Muséum d'histoire naturelle d'Angers

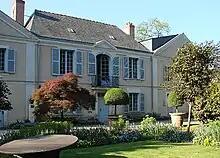
Maison Allard à l'Arboretum Gaston-Allard, Muséum d'Angers

The site of the Arboretum Gaston Allard mostly houses herbarium collections in the residence of Gaston Allard (1838–1918). Allard, an Angevin botanist, started the plantations around his beautiful mansion of the Maulévrie in 1863. The creation of the Arboretum dates back to 1882. In 1916, Allard donated his Arboretum to the Pasteur Institute. In 1959, the town of Angers bought back the Arboretum Gaston Allard from the Pasteur Institute. The site also hosts the Société d'études scientifiques de l'Anjou and the Society of Horticulture of Angers and Maine-et-Loire.